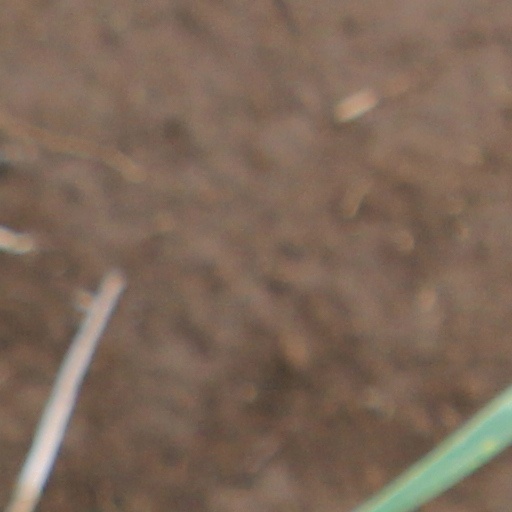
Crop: wheat